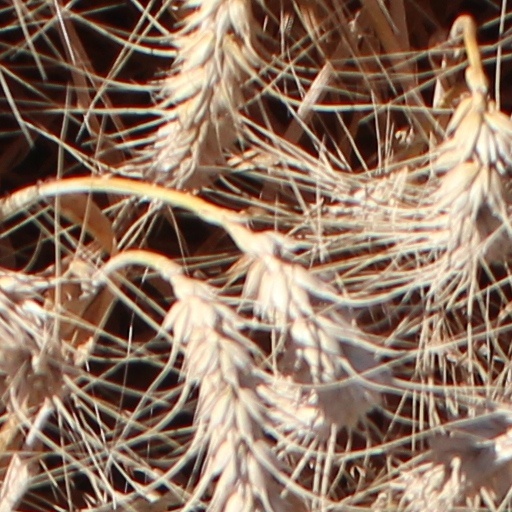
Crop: wheat